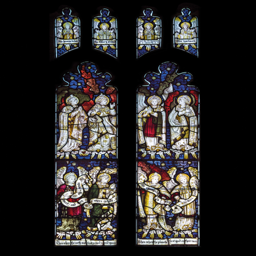
person stained glass in the north aisle